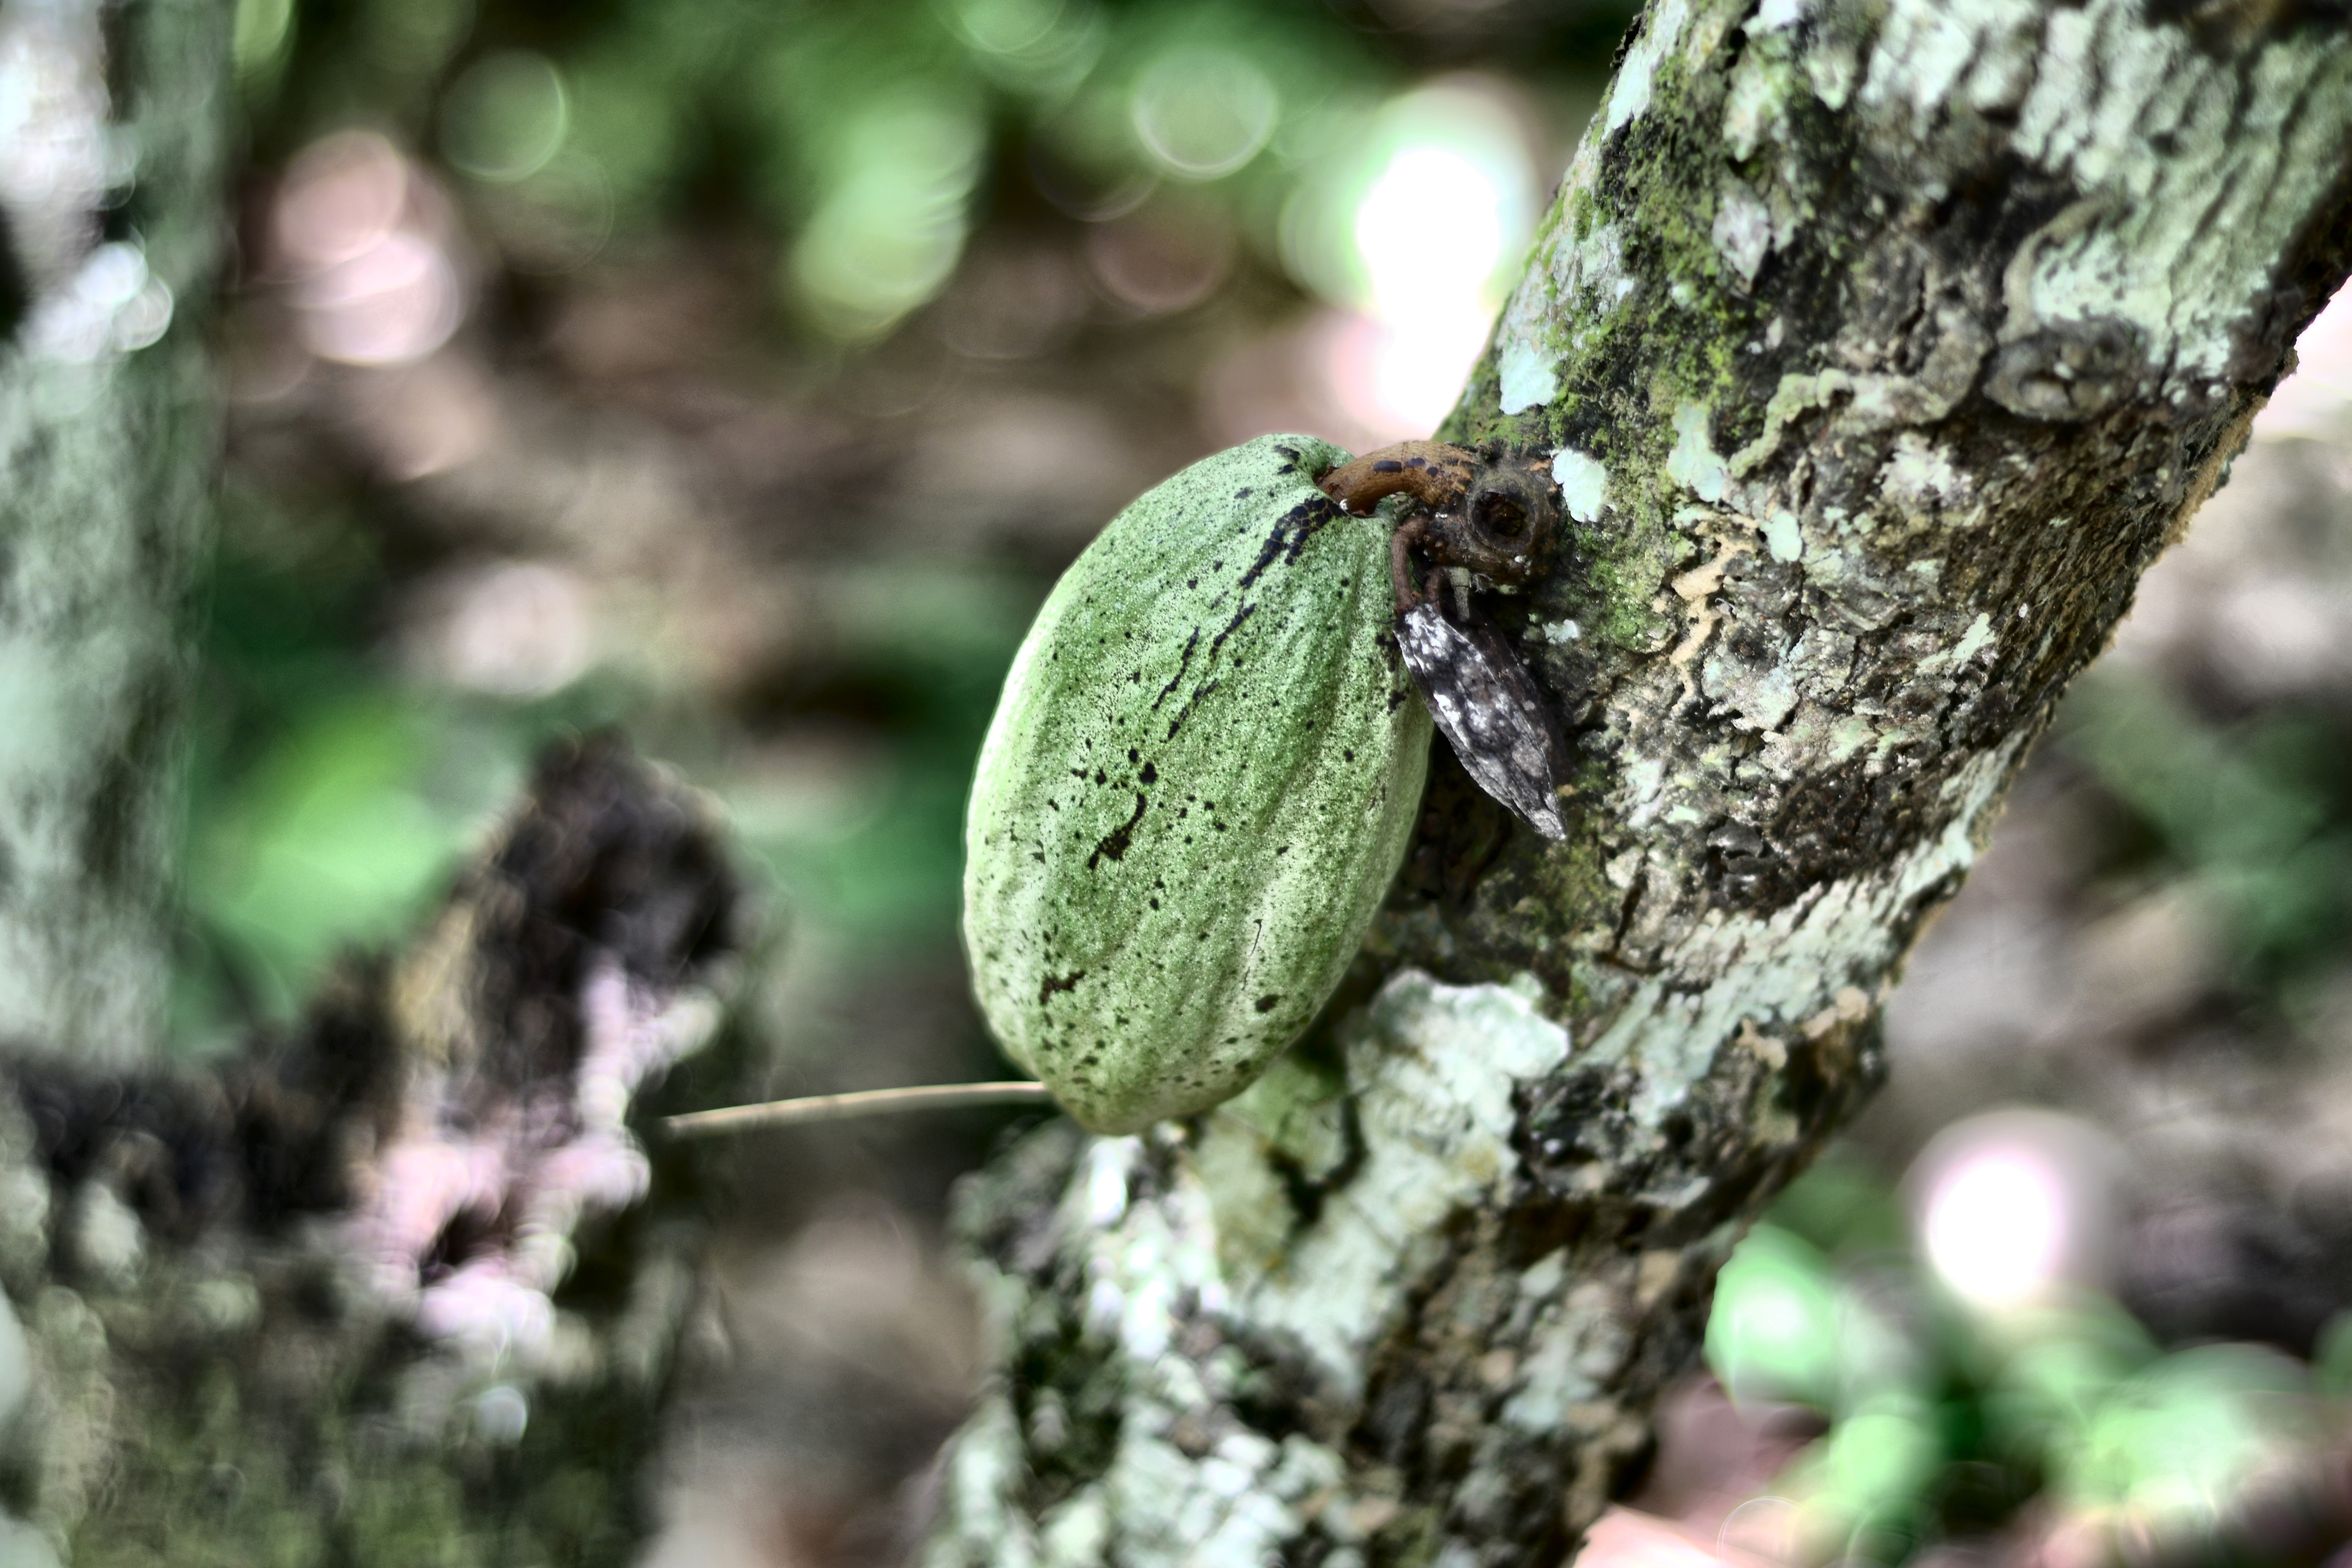
Maturity: unmature
Variety: Guiana